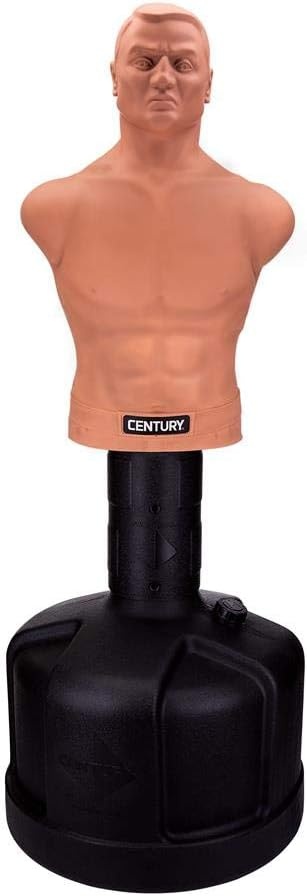
Century BOB Body Bag with Base Unit | Freestanding Training Dummy Opponent Bag | Mannequin Bag, Martial Artists, Fitness Pros, Athletes Training | Training for Tactical & Self-Defense
BODY OPPONENT BAG - The BOB is a freestanding heavy bag training tool offering a realistic experience when punching, kicking and striking the dummy during your mixed martial arts workouts or during sparring sessions for those into boxing & kickboxing REALISTIC PUNCHING BAG - Well, it is a boxing bag with stand, but also so much more as the unique mannequin features make it lifelike with physical details included facial features and a strikeable 30" torso with a width expanding out to 30" wide SOLID BASE - Ensure your punching and kicking do not topple over this body opponent bag as this unit is secured with a base weighing up to 270 lbs when filled with sand or water while measuring 24” in diameter and 19.5” tall up to start of the stem ADJUSTABLE HEIGHT - Easily raise or lower the original Century BOB punching bag to any of the seven positions as it adjusts between 60” - 78” in height to fit your home martial arts or sparring training needs MADE IN THE USA - When you buy a heavy duty boxing bag with stand as a punching dummy, you are supporting a US Company that provides a punching bag of the highest quality with lead free materials › See more product details Size Adult Sport Boxing Brand Century Color Beige Item Weight 37 Pounds Outer Material Plastisol Team Name Century Martial Arts League MMA Age Range (Description) Adult Product Dimensions 24"W x 78"H
Brand: Apex Preformance
Category: Sporting Goods > Athletics > Boxing & Martial Arts > Boxing & Martial Arts Training Equipment > Punching & Training Bags > Punching & Training Body Opponent Bags